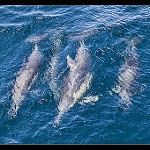
Scene: Outdoor